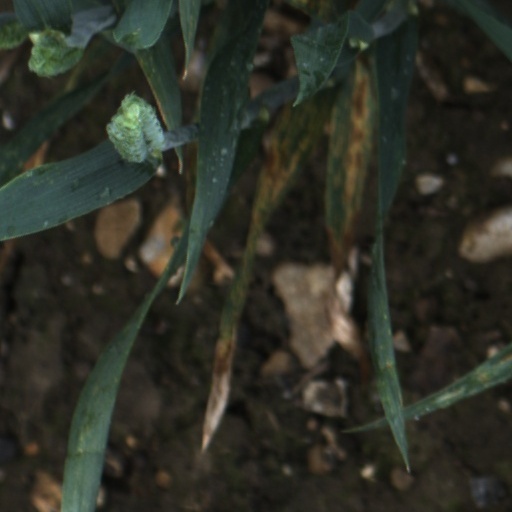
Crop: wheat